International relations (1814–1919)

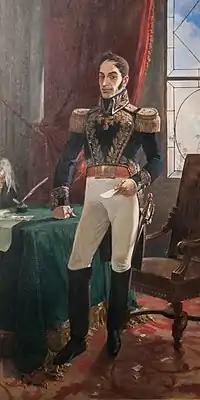
General Simón Bolívar, (1783–1830), a leader of independence in Latin America

As the four major European powers (Britain, Prussia, Russia, and Austria) opposing the French Empire in the Napoleonic Wars saw Napoleon's power collapsing in 1814, they started planning for the postwar world. The Treaty of Chaumont of March 1814 reaffirmed decisions that had been made already and which would be ratified by the more important Congress of Vienna of 1814–15. They included the establishment of a German Confederation including both Austria and Prussia (plus the Czech lands), the division of French protectorates and annexations into independent states, the restoration of the Bourbon kings of Spain, the enlargement of the Netherlands to include what in 1830 became modern Belgium, and the continuation of British subsidies to its allies. The Treaty of Chaumont united the powers to defeat Napoleon and became the cornerstone of the Concert of Europe, which formed the balance of power for the next two decades.